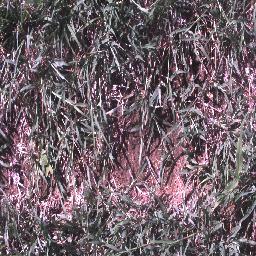
Label: negative